California

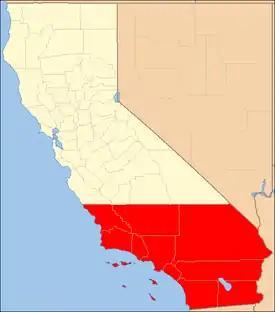
Map showing the division between Northern California (top white) and Southern California (bottom red)

Northern parts of the state have more rain than the south. California's mountain ranges also influence the climate: some of the rainiest parts of the state are west-facing mountain slopes. Coastal northwestern California has a temperate climate, and the Central Valley has a Mediterranean climate but with greater temperature extremes than the coast. The high mountains, including the Sierra Nevada, have an alpine climate with snow in winter and mild to moderate heat in summer.